Prague European Summit

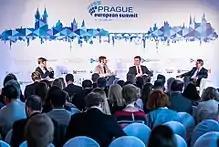
Alexander Grubmayr, Ryan Heath, Miroslav Lajčák and Lubomír Zaorálek during a panel debate at the Prague European Summit 2017

Other significant speakers were for instance Eric Maurice, Editor-in-Chief of EUobserver, Simon Nixon, Chief European commentator at the Wall Street Journal, Massimo D’Alema, former prime minister of Italy, Rudolf Jindrák from the Office of the President of the Czech Republic, Taavi Rõivas, former prime minister of Estonia, the then ministers of foreign affairs of the Czech Republic and Slovakia Lubomír Zaorálek and Miroslav Lajčák, Governor of the Czech National Bank Jiří Rusnok, and also experts from leading European universities, research centres and non-profit organizations, as well as journalists who report on European affairs, and businesspeople.